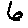
Label: 6